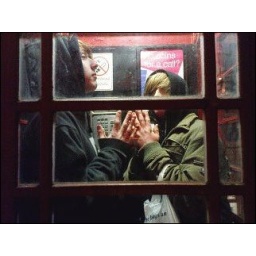
covorr and charlie in a phonebox halfway up forest green hill on a rainy day